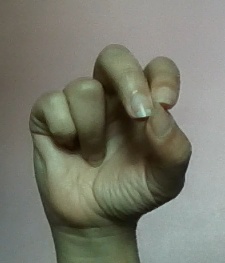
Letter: gaaf